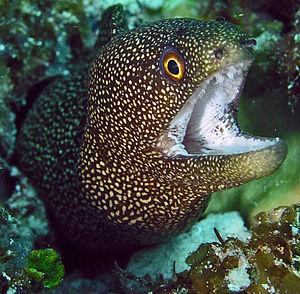
Tubuai est une île volcanique située dans le groupe des îles Australes en Polynésie française, dont elle est le chef-lieu, ainsi que de la commune de Tubuai.